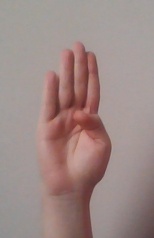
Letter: kaaf